North Carolina Department of Transportation Ferry Division

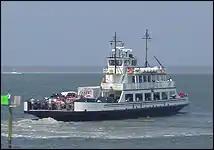
The River Class ferry, Croatoan, operating between Cape Hatteras and Ocracoke Island in the Outer Banks.

The North Carolina Ferry System operates seven Hatteras Class ferries. These Vessels draft only 4 feet, and are designed for the shallow waters and shifting shoals of Eastern North Carolina. Originally designed to carry 150 passengers, these ferries have been downrated to carry only 149 passengers with the introduction of new regulations regarding ferries capable of carrying 150 or more passengers. The Thomas A Baum was sold to a ferry company in the virgin islands. The Roanoke was sold to a ferry company in connecticut